Stratford, Ontario

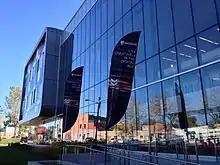
Glass building of the University of Waterloo Stratford campus

Stratford is a city on the Avon River within Perth County in southwestern Ontario, Canada, with a 2021 population of 33,232 in a land area of . Stratford is the seat of Perth County, which was settled by English, Irish, Scottish and German immigrants, in almost equal numbers, starting in the 1820s but primarily in the 1830s and 1840s. Most became farmers; even today, the area around Stratford is known for mixed farming, dairying and hog production.